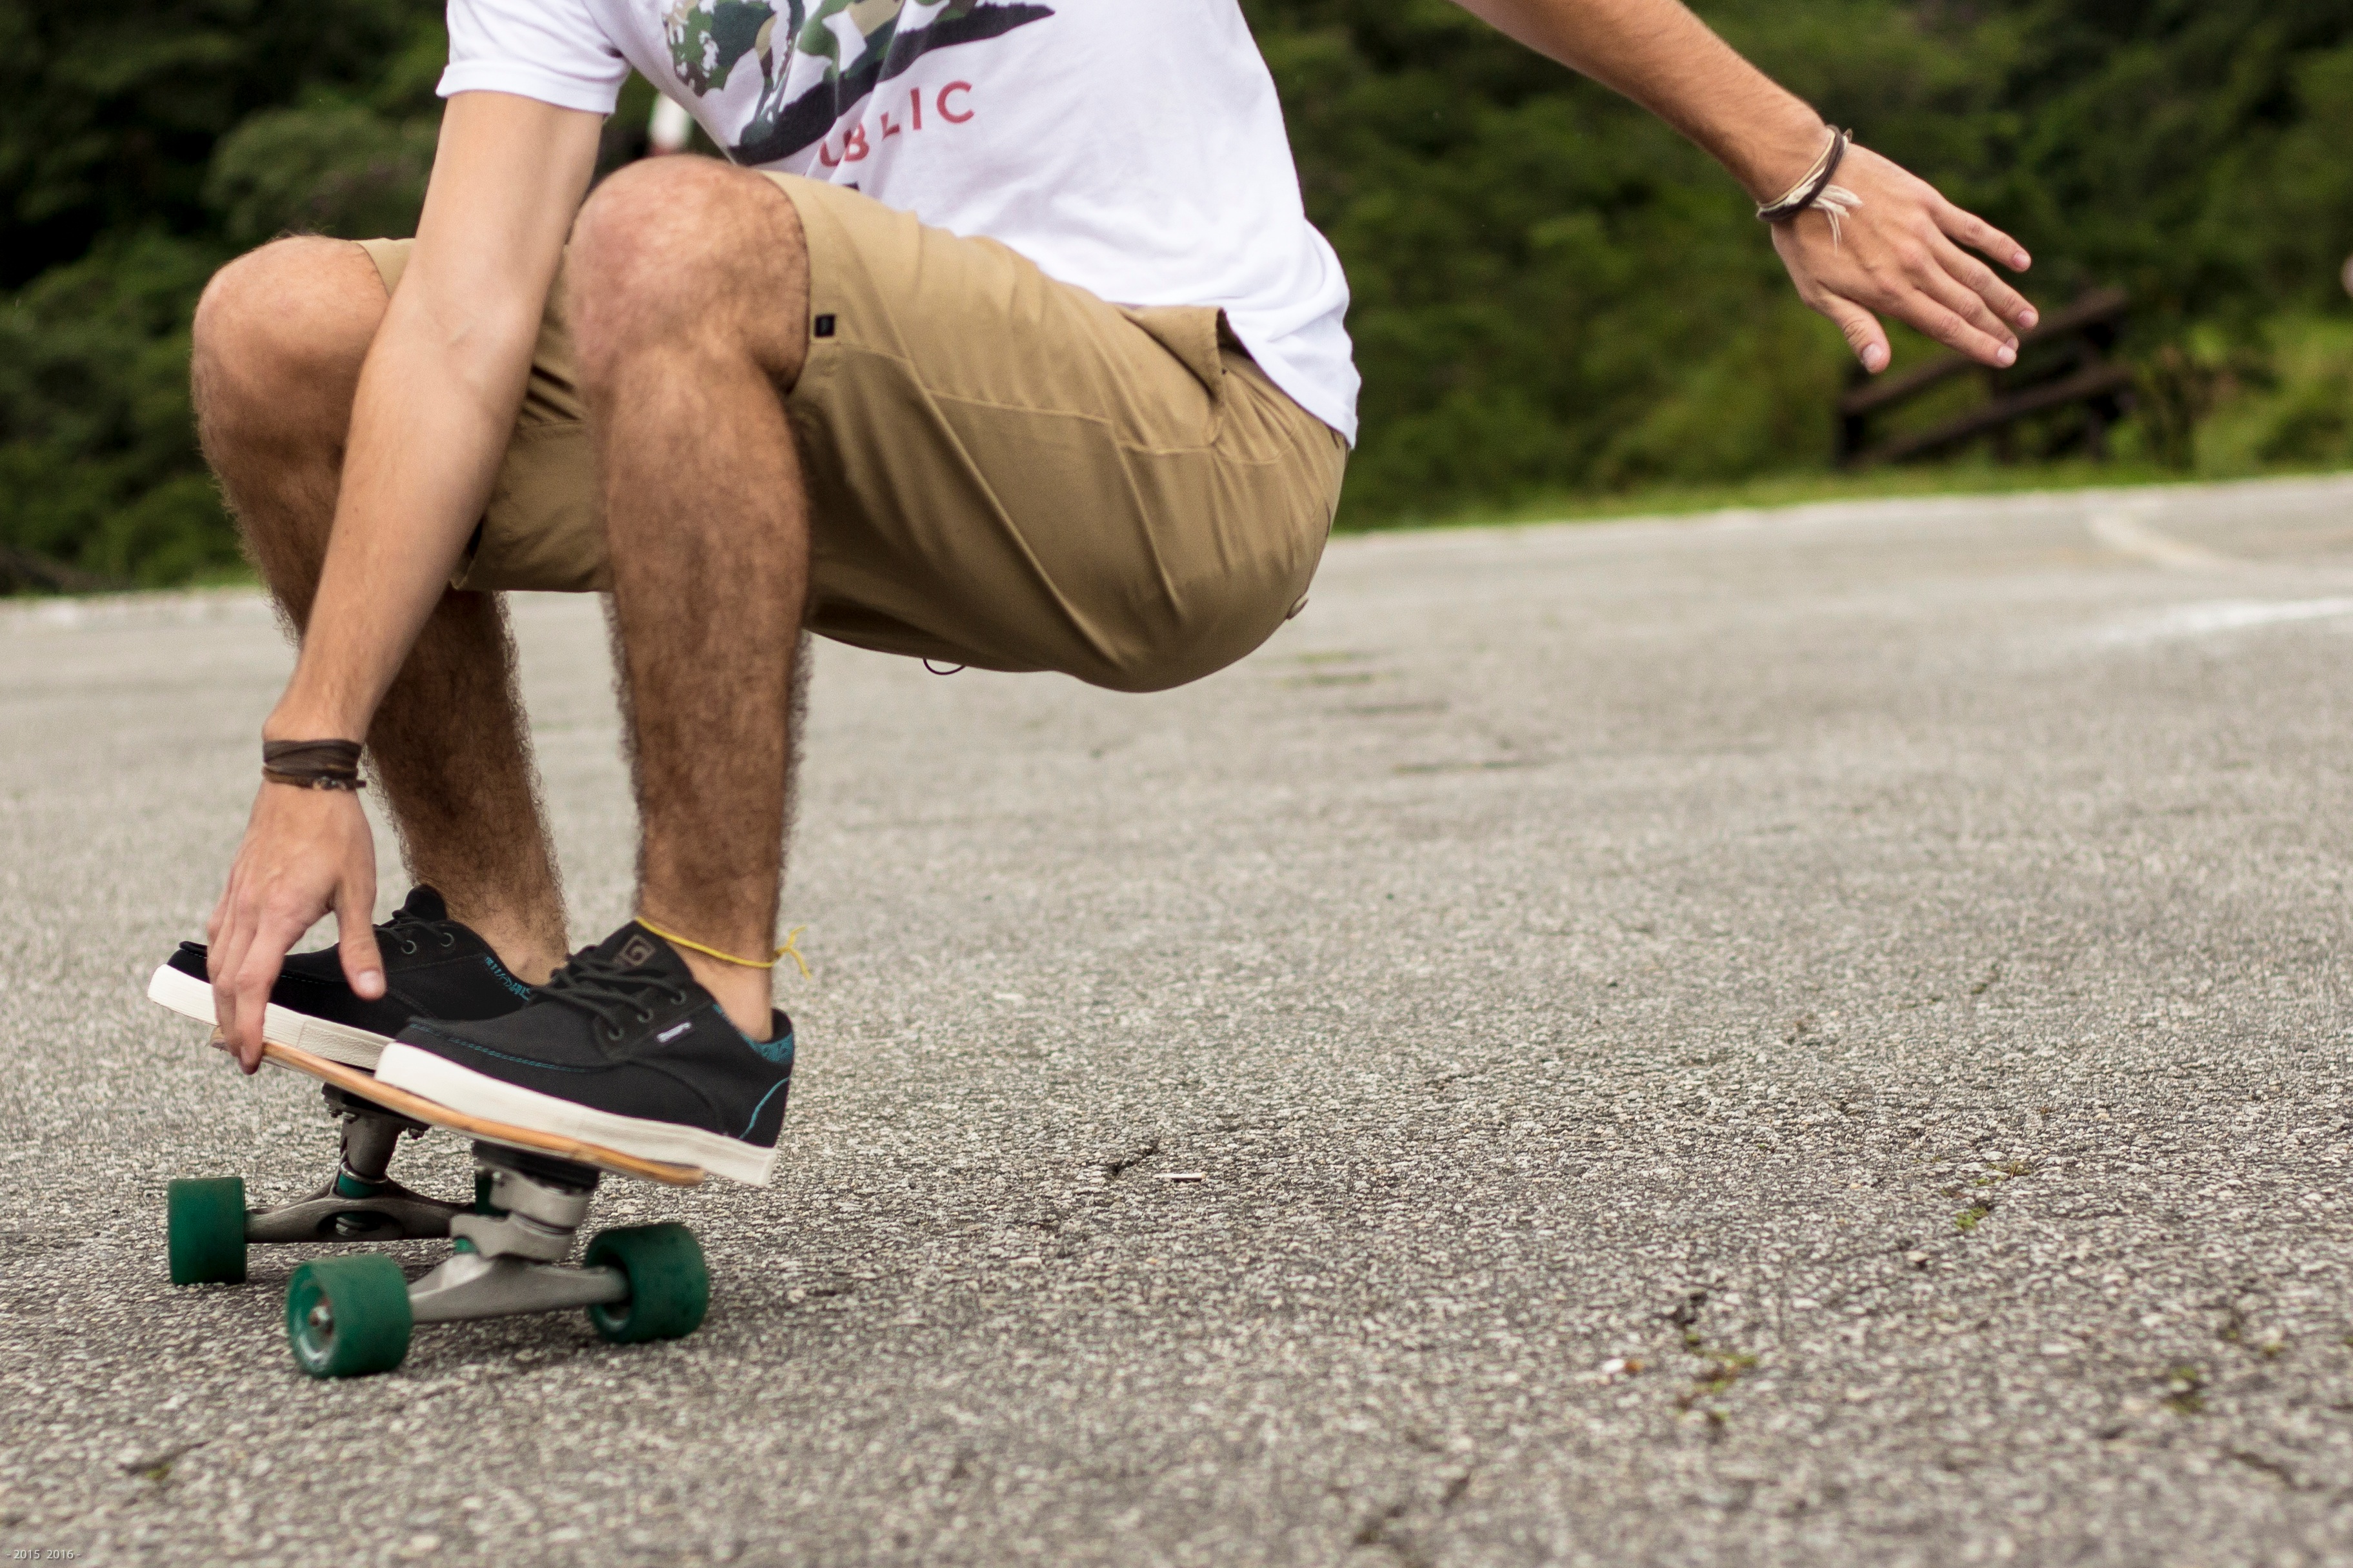
play, skateboard, skateboarding, recreation, extreme sport, leisure, sports equipment, longboard, sports, footwear, outdoor recreation, skateboarding equipment and supplies, boardsport, longboarding